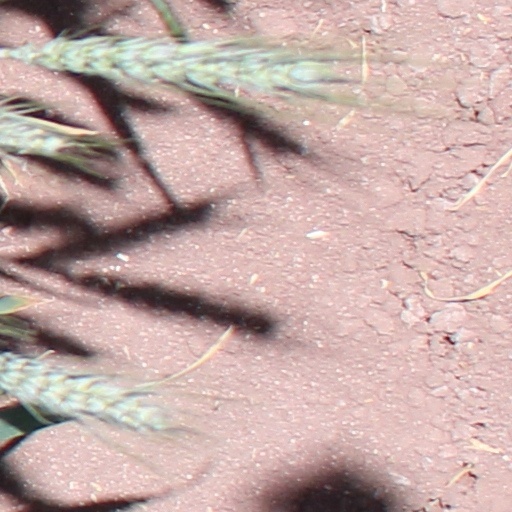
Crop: wheat